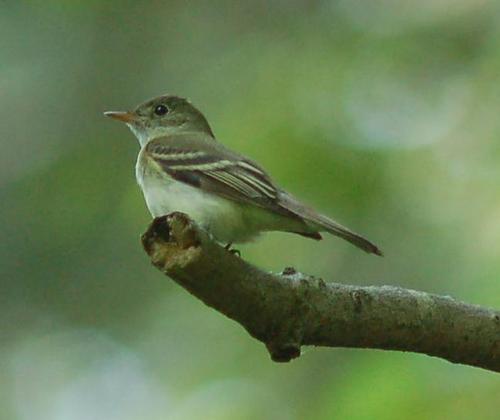
a small bird white grey feathers and a white underbelly.
a green bird with a greenish white belly, a green body and head with greenish white wingbars.
bird has brown body feathers, white breast feathers, and brown beakthe bird has a white belly with white and black striped wings and tail and black head.
this bird has a light green breast and throat, white and green striped primaries and secondaries and black eyering.
a small bird with a green body and orange pointy nose with a light green belly.
this is a small bird mostly white but has a grey head and grey and white wings and tail.
this small brown bird has gray and white patterned stripes on its wings and a white breast.
this bird has a green crown as well as a white belly
this bird has a grey crown with a tan throat and white sides.
Species: Acadian Flycatcher